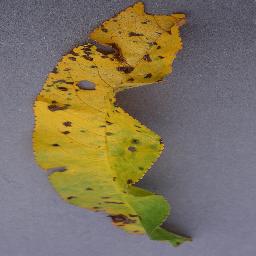
Label: Peach___Bacterial_spot